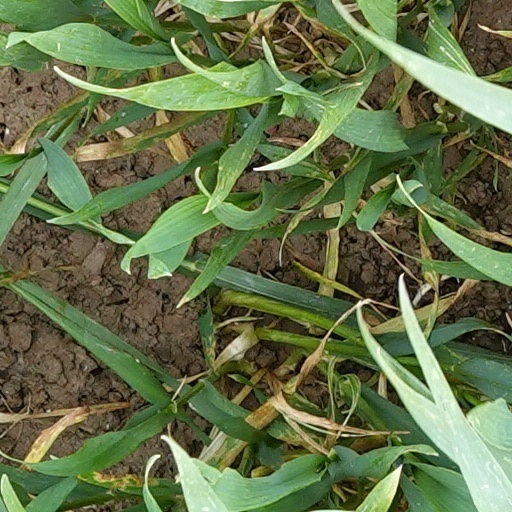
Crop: wheat